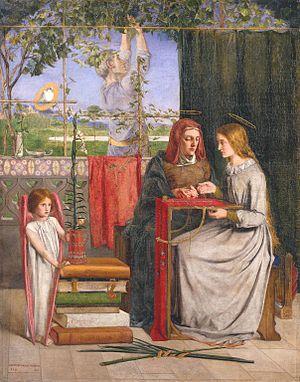
Dante Gabriel Rossetti, né le 12 mai 1828 à Londres et mort le 10 avril 1882 à Birchington-on-Sea, est un peintre, poète, traducteur et écrivain britannique.
Frances Mary Lavinia Polidori, épouse Rossetti, appartient à deux célèbres familles d'artistes italien et anglais.